Fuze Keeping Clock

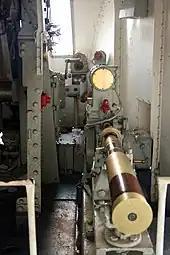
A Mk V Fuze setting tray with a 4 in (102 mm) anti-aircraft (A/A) round. The Fuze setting tray received its fuze timing information, via electrical signals from the FKC, on a receiver dial. The operator then matched the settings on the receiver dial with the indicator dial on the tray, which then adjusted the clockwork mechanism in the A/A warhead to the calculated time of flight to the target.

The Fuze Keeping Clock (FKC) was a simplified version of the Royal Navy's High Angle Control System analogue fire control computer. It first appeared as the FKC MkII in destroyers of the 1938 , while later variants were used on sloops, frigates, destroyers, aircraft carriers and several cruisers. The FKC MkII was a non-tachymetric anti-aircraft fire control computer. It could accurately engage targets with a maximum speed of .